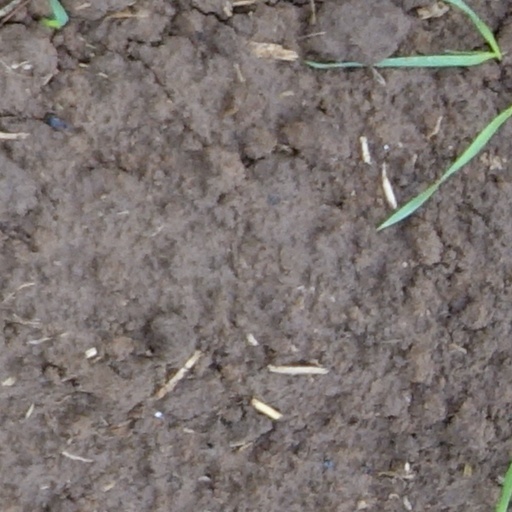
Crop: wheat